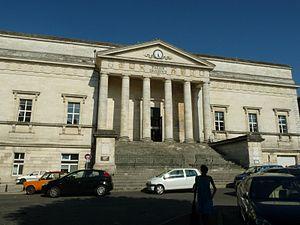
Palais de justice d'Angoulême (16), France
La Charente est un département français situé dans le Sud-Ouest de la France, dans la moitié nord de la région Nouvelle-Aquitaine.